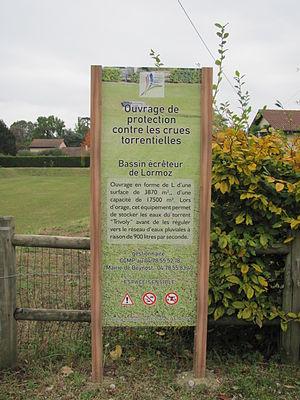
Bassin écrèteur de Lormoz.
Une zone d'expansion de crue est un lieu privilégié où la crue d'un cours d'eau peut s'étendre rapidement avec un très faible risque pour les personnes et pour les biens. C'est un moyen technique visant à mieux contrôler et à mieux gérer les risques de débordement pour atténuer l'impact d'une inondation dans d'autres lieux plus sensibles situés en aval.